Dennis Crosby

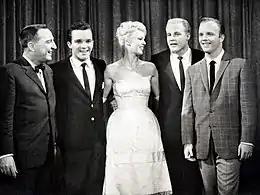
Crosby (right) with Garry Moore, Betsy Palmer and his brothers Lindsay and Phillip on "I've Got a Secret" in 1961

In the late 1950s, Dennis and his brothers Gary, Lindsay, and Phillip often performed as the Crosby Brothers in nightclubs and on "The Ed Sullivan Show", though Dennis reputedly wished to avoid such appearances.